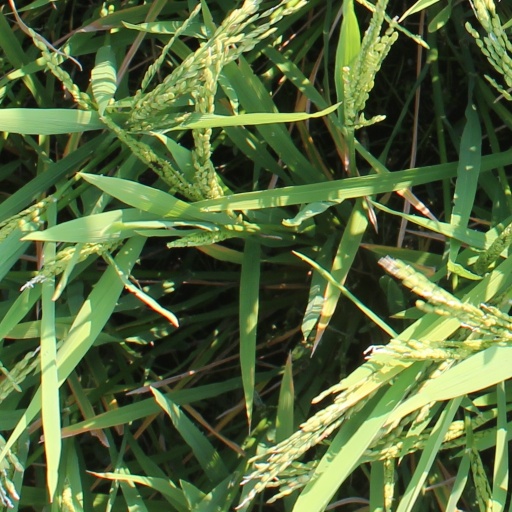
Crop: rice